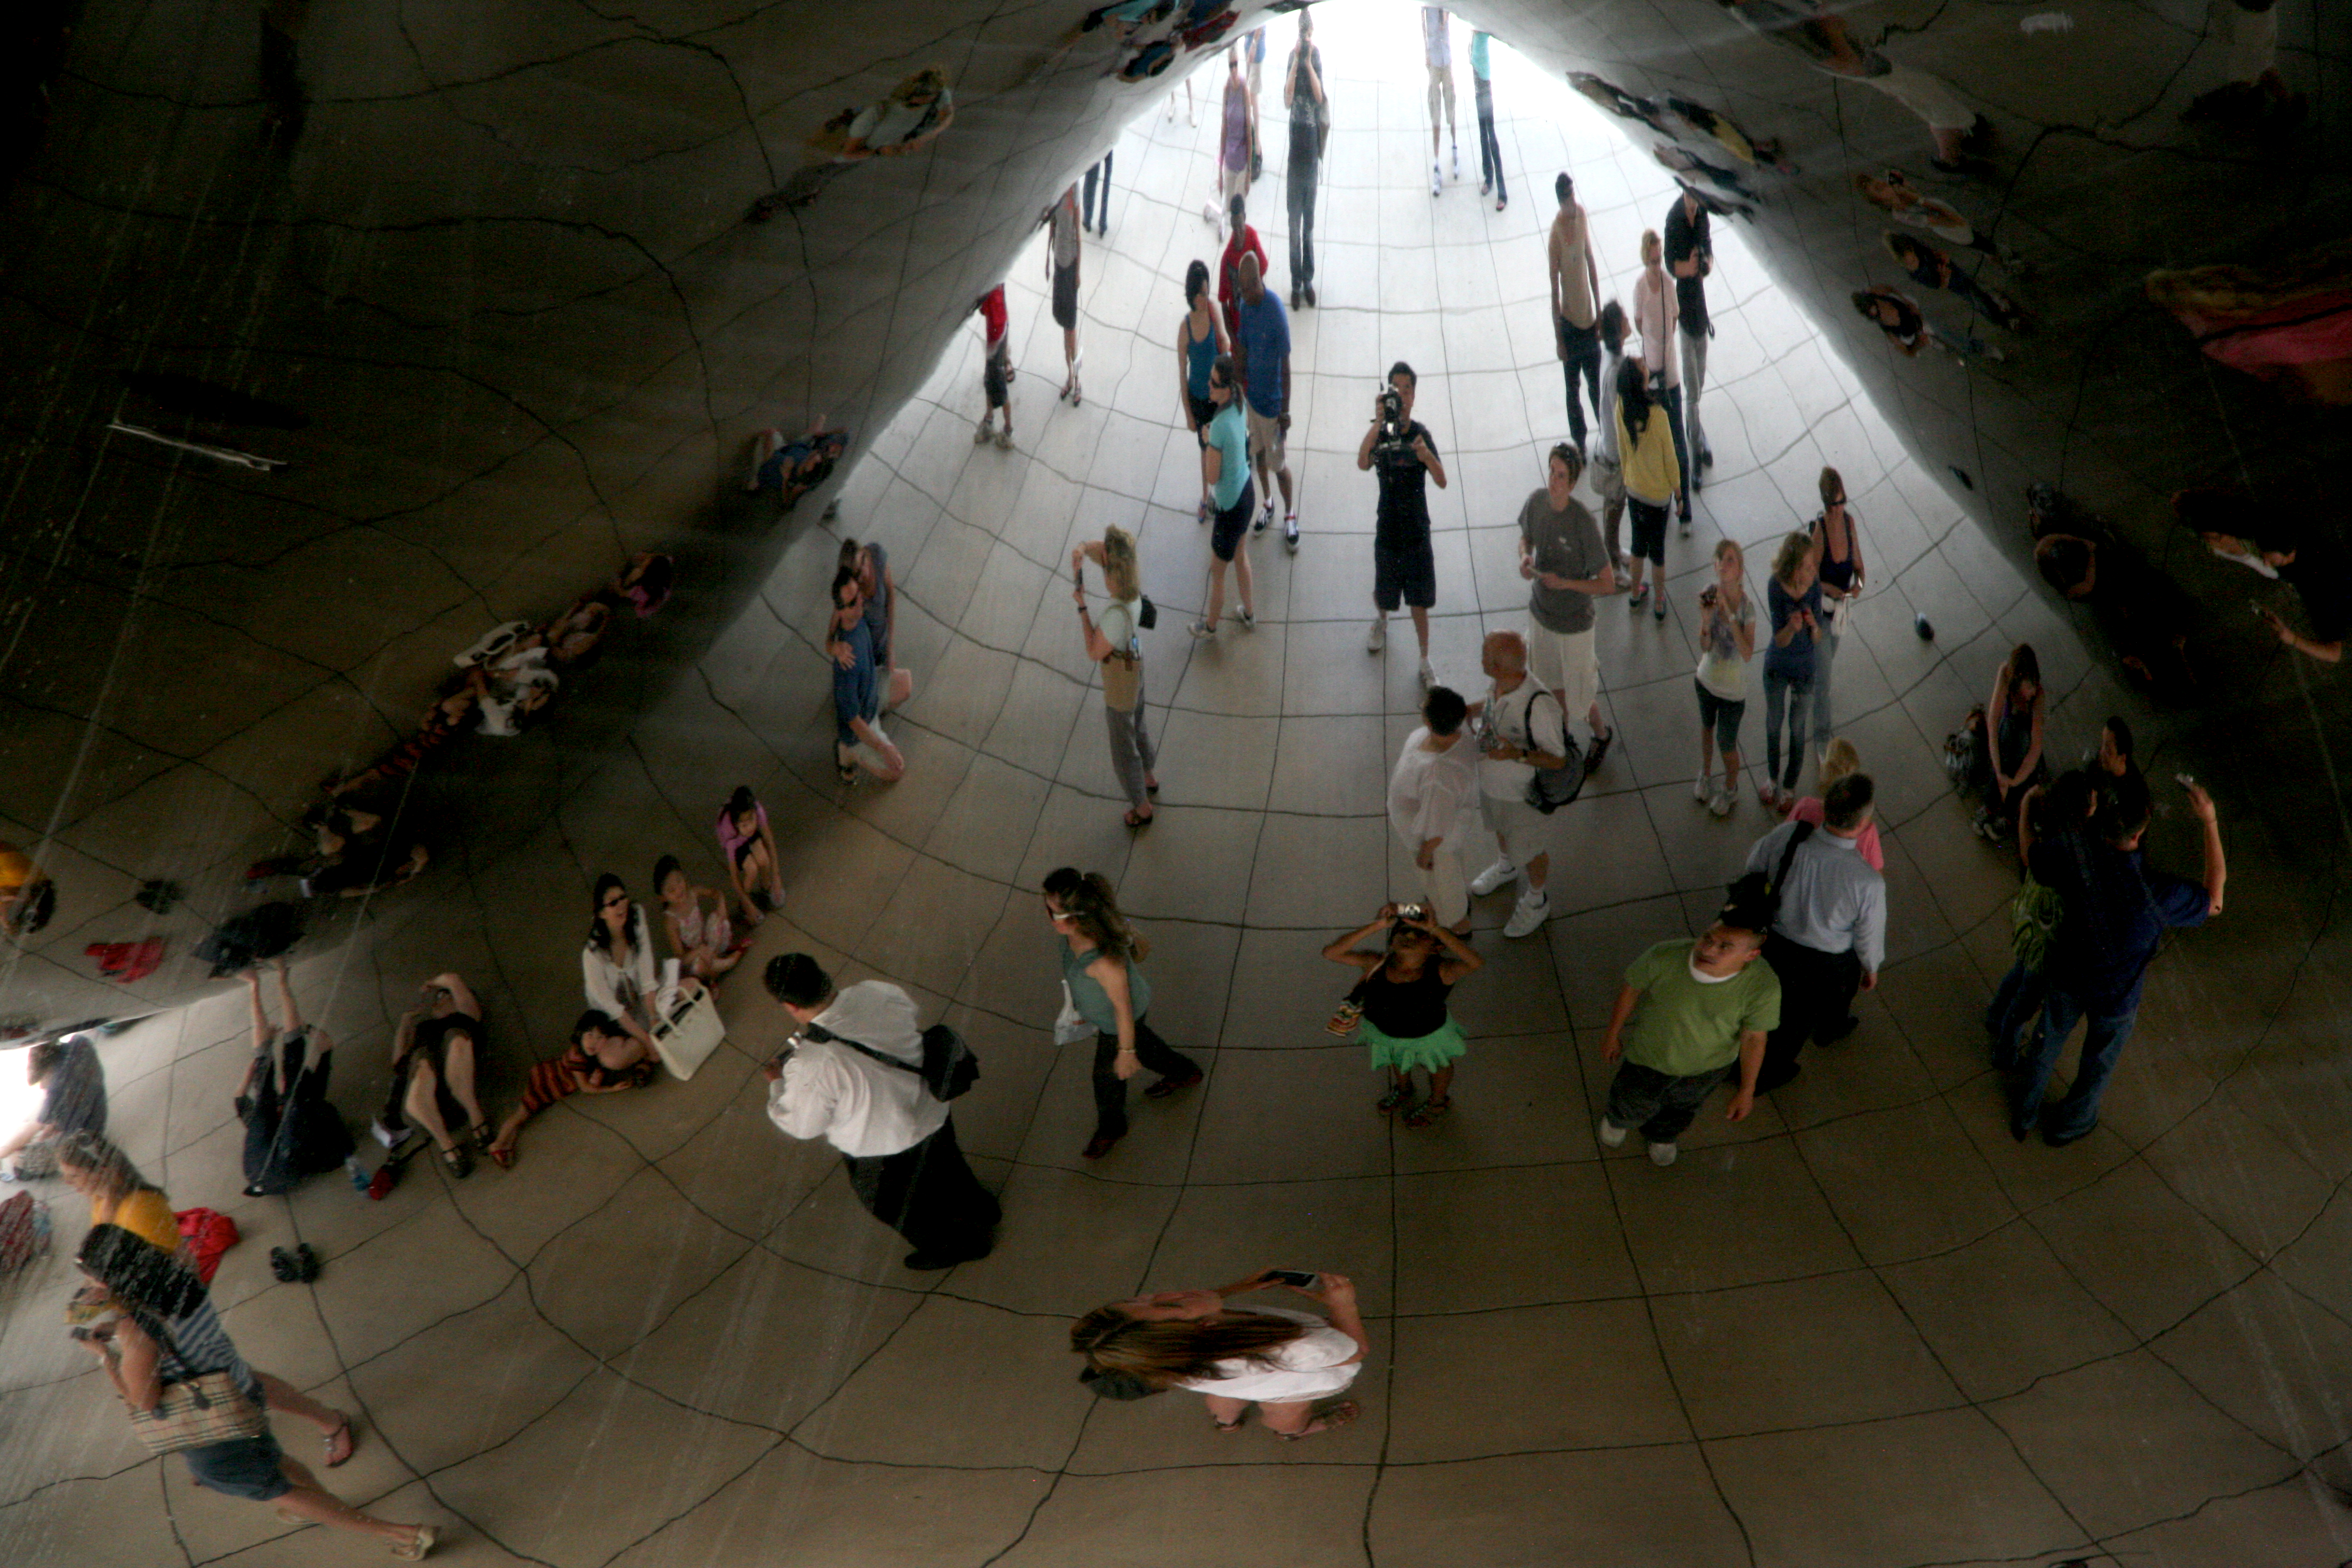
crowd, canon, park, chicago, sculpture, art, temple, illinois, escultura, kunst, tourist attraction, urbanlandscape, cloudgate, thebean, anishkapoor, skulptur, canon5d, millenniumpark